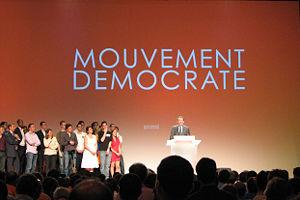
Le Mouvement démocrate est un parti politique français du centre créé par François Bayrou à la suite de l'élection présidentielle de 2007.